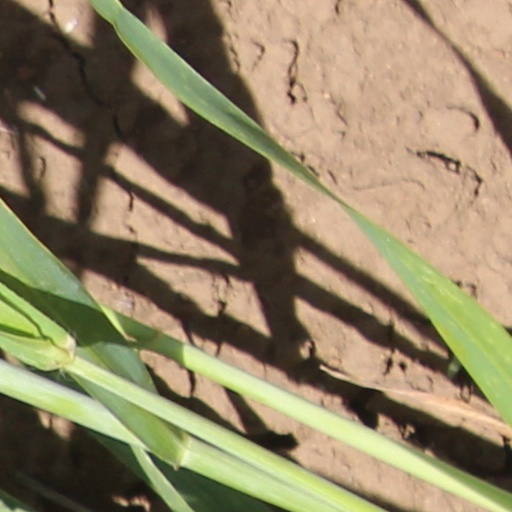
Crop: wheat